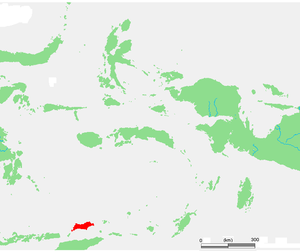
Wetar est une île d'Indonésie dans la province des Moluques. C'est la plus grande des îles Barat Daya. L'île fait 130 km d'est en ouest et 45 km du nord au sud. Sa superficie est de 3600 km². Le point culminant de l'île est à 1 412 m. C'est une île frontalière d'Indonésie.